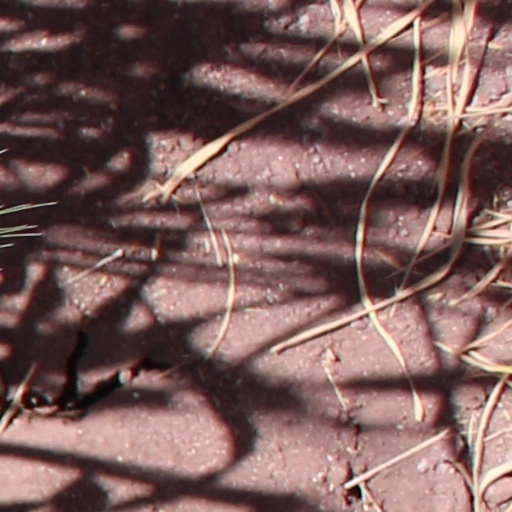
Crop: wheat